Brown Panther

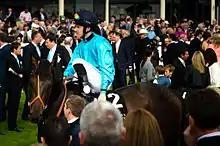
Brown Panther in September 2014.

Brown Panther did not begin his fourth season until the 23 June when he won the Pontefract Castle stakes for the second year in succession, beating Souviens Toi by lengths with Main Sequence in fourth place. On his next appearance he was moved up in class and distance for the Goodwood Cup over two miles on 1 August and was made 13/2 third favourite behind Mount Athos and the John Gosden-trained Caucus. The other runners included Colour Vision (winner of the 2012 Ascot Gold Cup), Altano (later to win the Prix du Cadran), Saddler's Rock (winner of the race in 2012) and Cavalryman (Grand Prix de Paris, Dubai Gold Cup). Brown Panther tracked the leaders before forcing his way through the pack to take the lead two furlongs out. He quickly accelerated clear of his rivals and won by three and a half length from Ahzeemah with Altano taking third. Owen commented "There is a lot of heritage in this race and it's a fabulous race to win. He's full of stamina" before suggesting the Melbourne Cup as a future target. Dascombe said "We probably haven't done as well as we should have done with him by now. I think the horse is helping us because he's maturing. We've taken our time and tried to pick races this year. We've tried to get him spot-on for each day and it seems to be working a bit better than it was. This was the plan, this was the target. Hopefully we'll move on if he's all right after this".